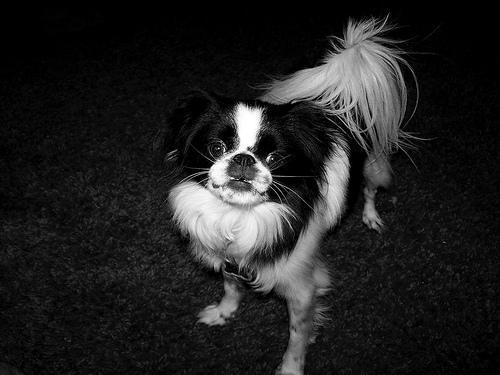
japanese chin